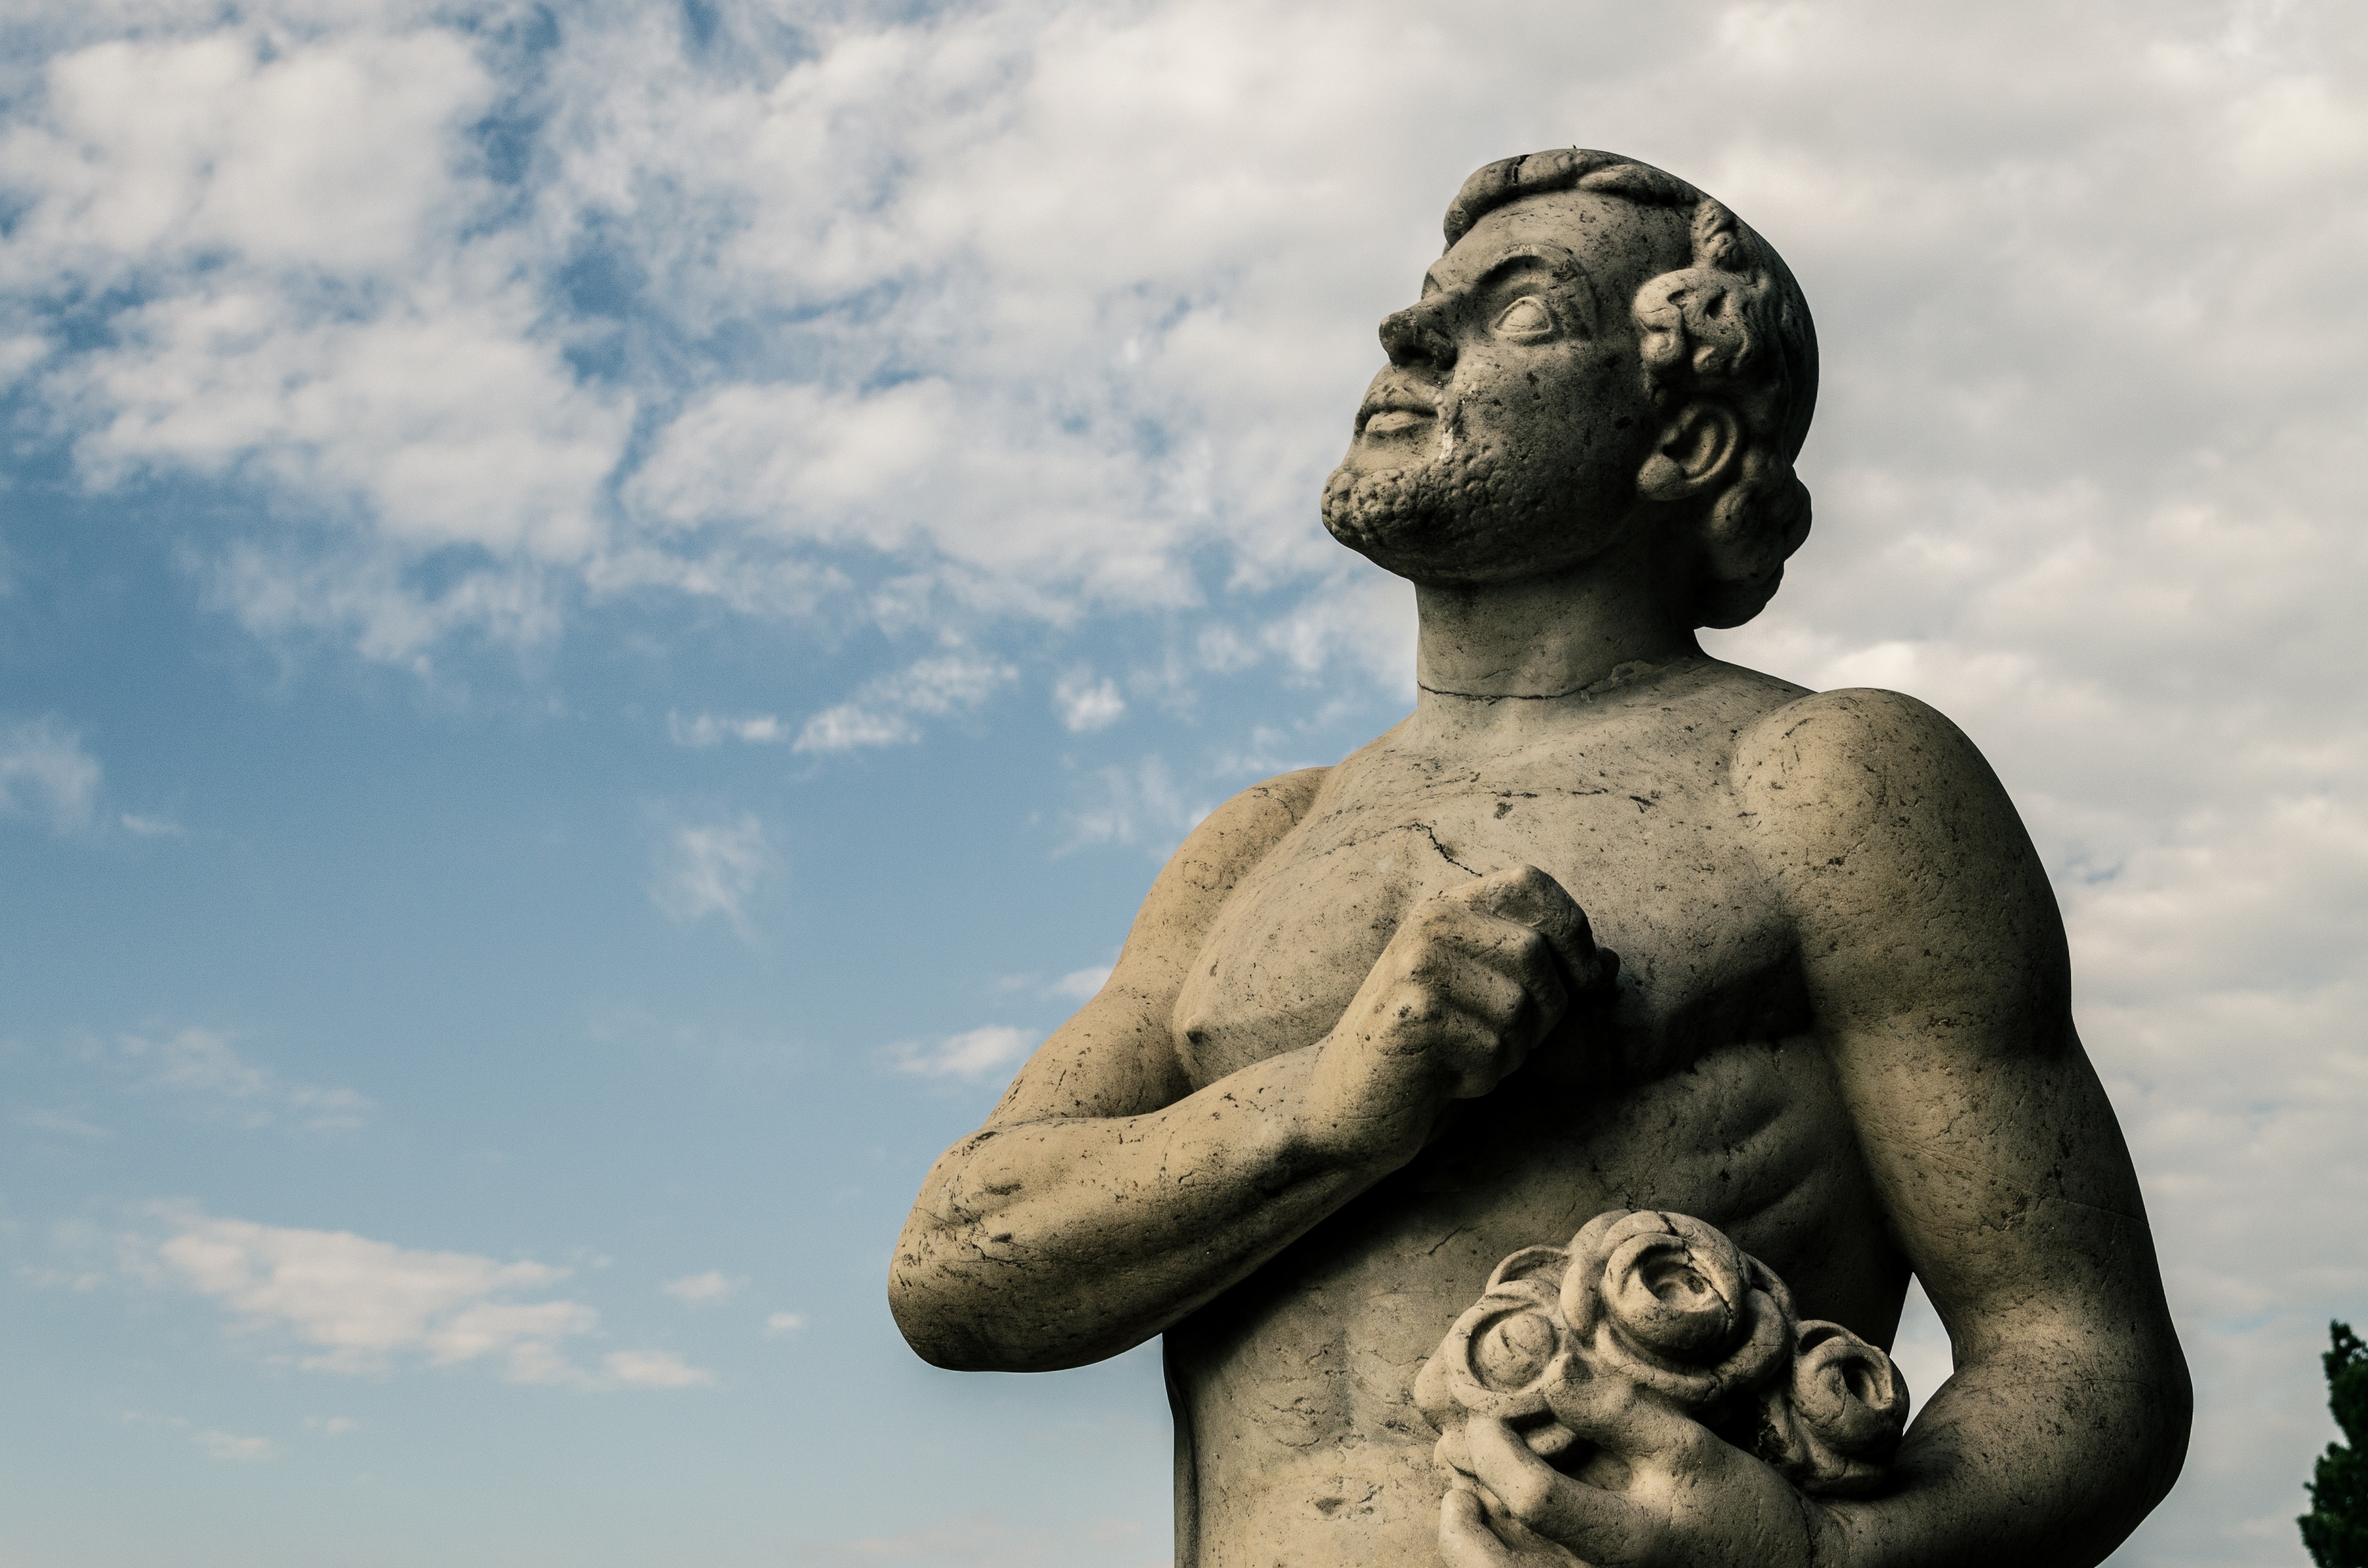
monument, statue, sculpture, art, temple, mythology, ancient history